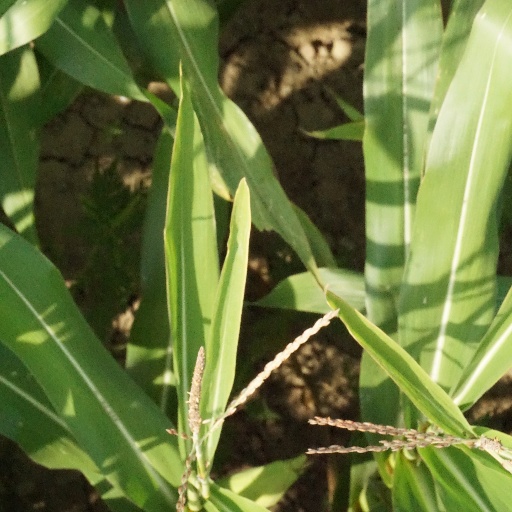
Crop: maize; corn